Large grizzled skipper

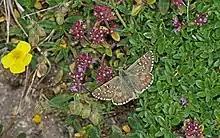
Large Grizzled Skipper ("Pyrgus alveus"), Ostallgäu, Bavaria, Germany, June 2021

Populations of the species complex "Pyrgus alveus" agg. are mainly bound to limestone grasslands, which represent the habitats in the main distribution areas of the Franconian Jura. The populations in the Bavarian Alps populate limestone grasslands, alpine grasslands and lean alpine pastures. Sand grasslands are also occupied locally, for example in the foothills of the Middle Franconian Jura and the Danube-Isar hill country. The occurrences in the Mittelvogtland hill country also settled on silicate grasslands. All of these are poor locations that, with the exception of occurrences in the Alps, are usually grazed regularly and have a correspondingly short-grass structure.